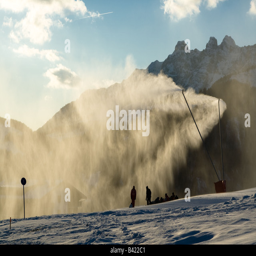
a plume of artificial snow from snow - making equipment in the alps , against mountains and clouds in the background